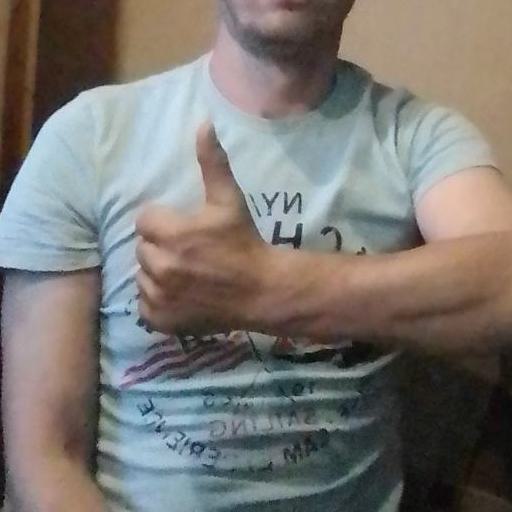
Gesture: like